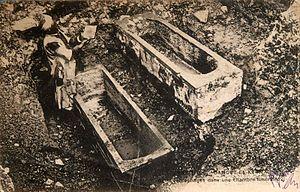
sarcophages lors de fouilles de la basilique de Damous el Karita
La basilique de Damous El Karita est une basilique chrétienne tunisienne en ruines datant de l'Antiquité tardive et de l'époque byzantine. Elle est située sur le plateau de l'odéon au sein du site archéologique de Carthage.